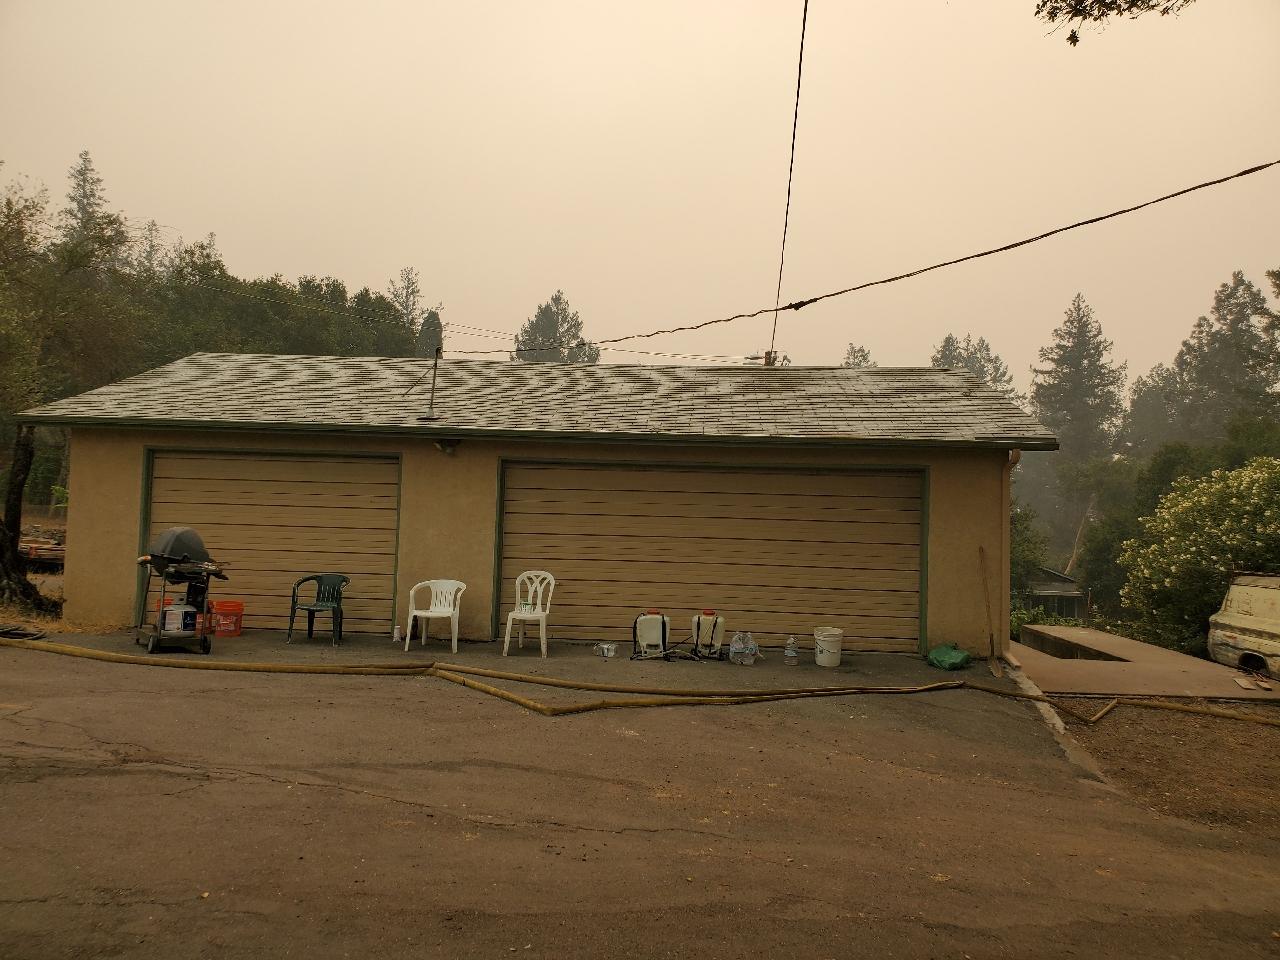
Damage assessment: no_damage